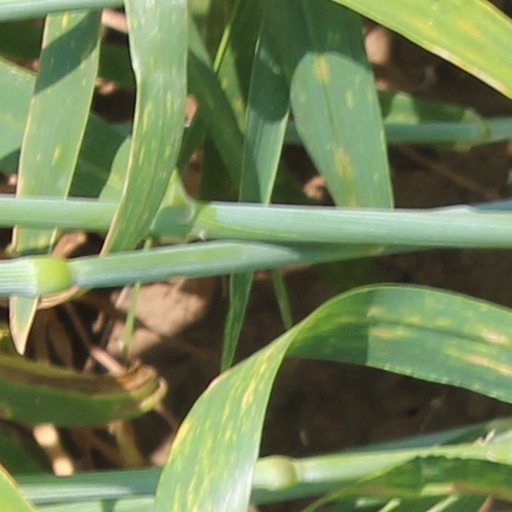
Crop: wheat